Rector Street station (IRT Broadway–Seventh Avenue Line)

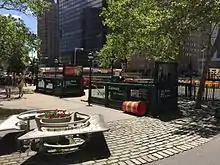

This underground station has two tracks and two side platforms. The 1 train stops here at all times. The station is between WTC Cortlandt to the north and South Ferry to the south.